Christian culture

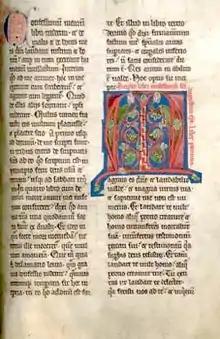
"Confessions" by St. Augustine of Hippo

A Pew Center study about religion and education around the world in 2016, found that Christians ranked as the second most educated religious group around in the world after Jews with an average of 9.3 years of schooling, and the highest of years of schooling among Christians found in Germany (13.6), New Zealand (13.5) and Estonia (13.1). Christians were also found to have the second highest number of graduate and post-graduate degrees per capita while in absolute numbers ranked in the first place (220 million). Between the various Christian communities, Singapore outranks other nations in terms of Christians who obtain a university degree in institutions of higher education (67%), followed by the Christians of Israel (63%), and the Christians of Georgia (57%).